Answer in natural language. Considering the relative positions, where is white rectangular dining table (highlighted by a blue box) with respect to walnut tv stand (highlighted by a green box)? Choose between the following options: right or left
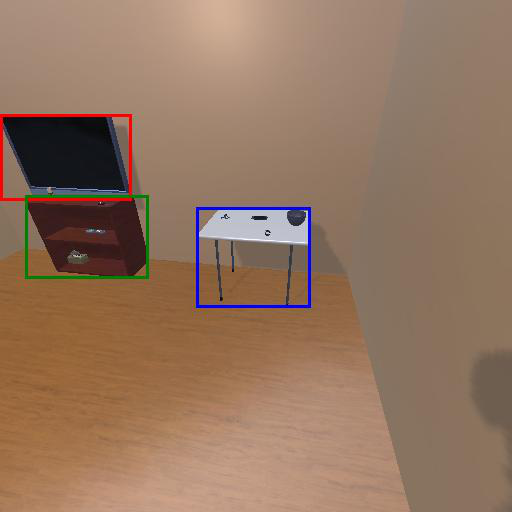
<answer>right</answer>